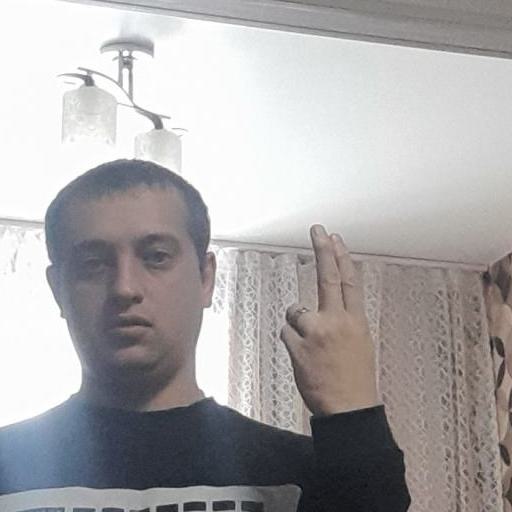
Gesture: two_up_inverted